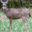
Label: deer